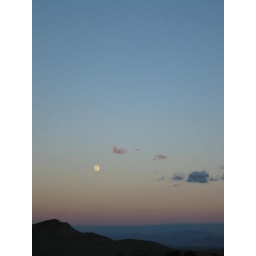
moon rising over las vegas seen from the calico hills in red rock canyon